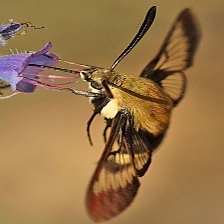
Species: CLEARWING MOTH